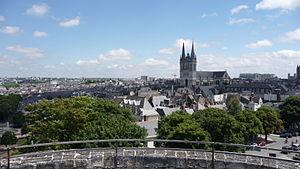
A partir de la tour du moulin du château d'Angers
L'unité urbaine d'Angers est une unité urbaine française centrée sur la ville d'Angers, préfecture et première ville du département de Maine-et-Loire qui fait partie de la région Pays de la Loire.